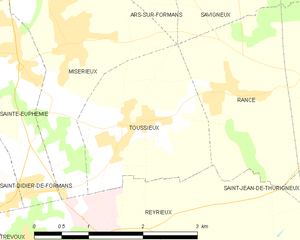
Carte des communes françaises: Toussieux